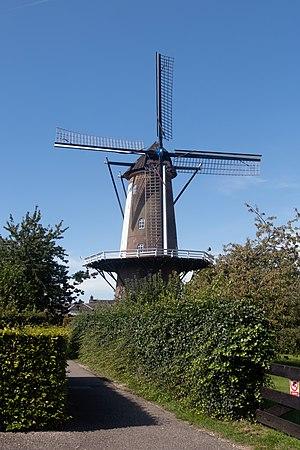
Ingen est un village appartenant à la commune néerlandaise de Buren. Le village compte environ 1 000 habitants.